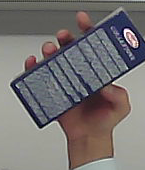
Product: barilla_lasagne